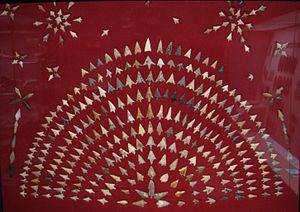
Pointes de flèches sahariennes, du désert de Ouargla. Présentation réalisée par Pierre Pernot.
En archéologie, une pointe est un objet emmanché à un projectile, tel une lance, une flèche, ou peut-être aussi utilisé comme poignard. Les pointes sont souvent de riches indices sur le passé préhistorique, tant chaque culture a pu spécialiser leur fabrication avec ses propres caractéristiques. Les analyses de ces particularités ainsi que de la roche qui a servi à la fabrication peuvent permettre de trouver leur région d'origine et d'imaginer des échanges commerciaux. Certaines pointes sont aussi faites de bois ou d'os. Avec l'émergence de la métallurgie, les pointes ont aussi été faites de cuivre, de bronze ou de fer.